CD Zuera

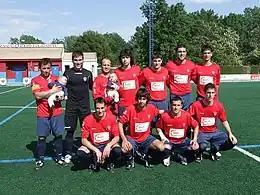
Starting eleven against CD Altorricón in 2008.

Club Deportivo Zuera is a Spanish football team based in Zuera in the community of Aragón. Founded in 1923, it plays in .